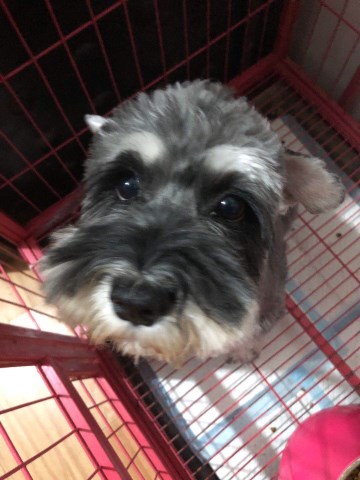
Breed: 2342-n000102-miniature_schnauzer